Walter Chepman

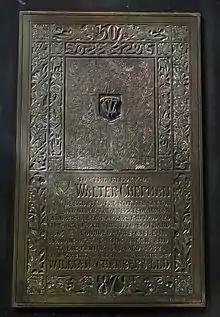
Memorial to Walter Chepman in St. Giles' Cathedral erected in 1879 by William Chambers LLD.

Walter Chepman (died 1532) was a Scottish merchant, notary and civil servant active in the late fifteenth and early sixteenth centuries. Chepman served at the Scottish court during the reigns of James IV and James V.